Cultural development of Kamarupa

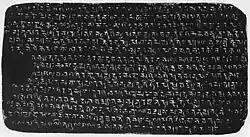

While Brahmanic rituals were widely followed by the general population, Buddhism also thrived in Kamarupa. The "Sankara Digvijaya" mentions a philosophical debate between Sankaracharya, a prominent Brahmanic leader of the ninth century, and Abhinava Gupta, a renowned Buddhist scholar, in Kamarupa. Similarly, Kumarila Bhatta, another influential Brahmanic leader, lived in India during the same period, possibly originating from Kamarupa.